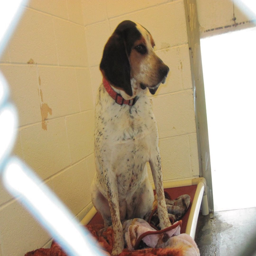
dogs are available for adoption